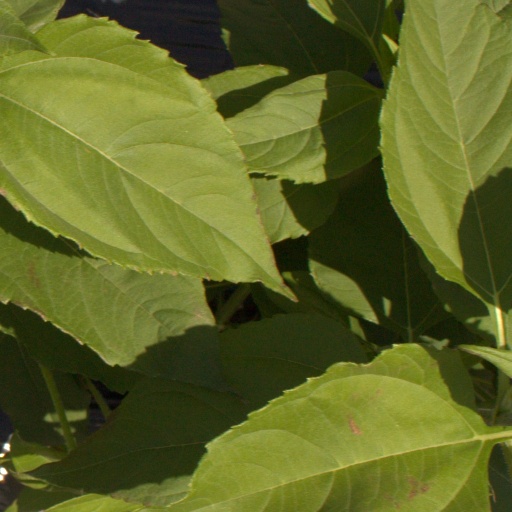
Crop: Jerusalem artichoke